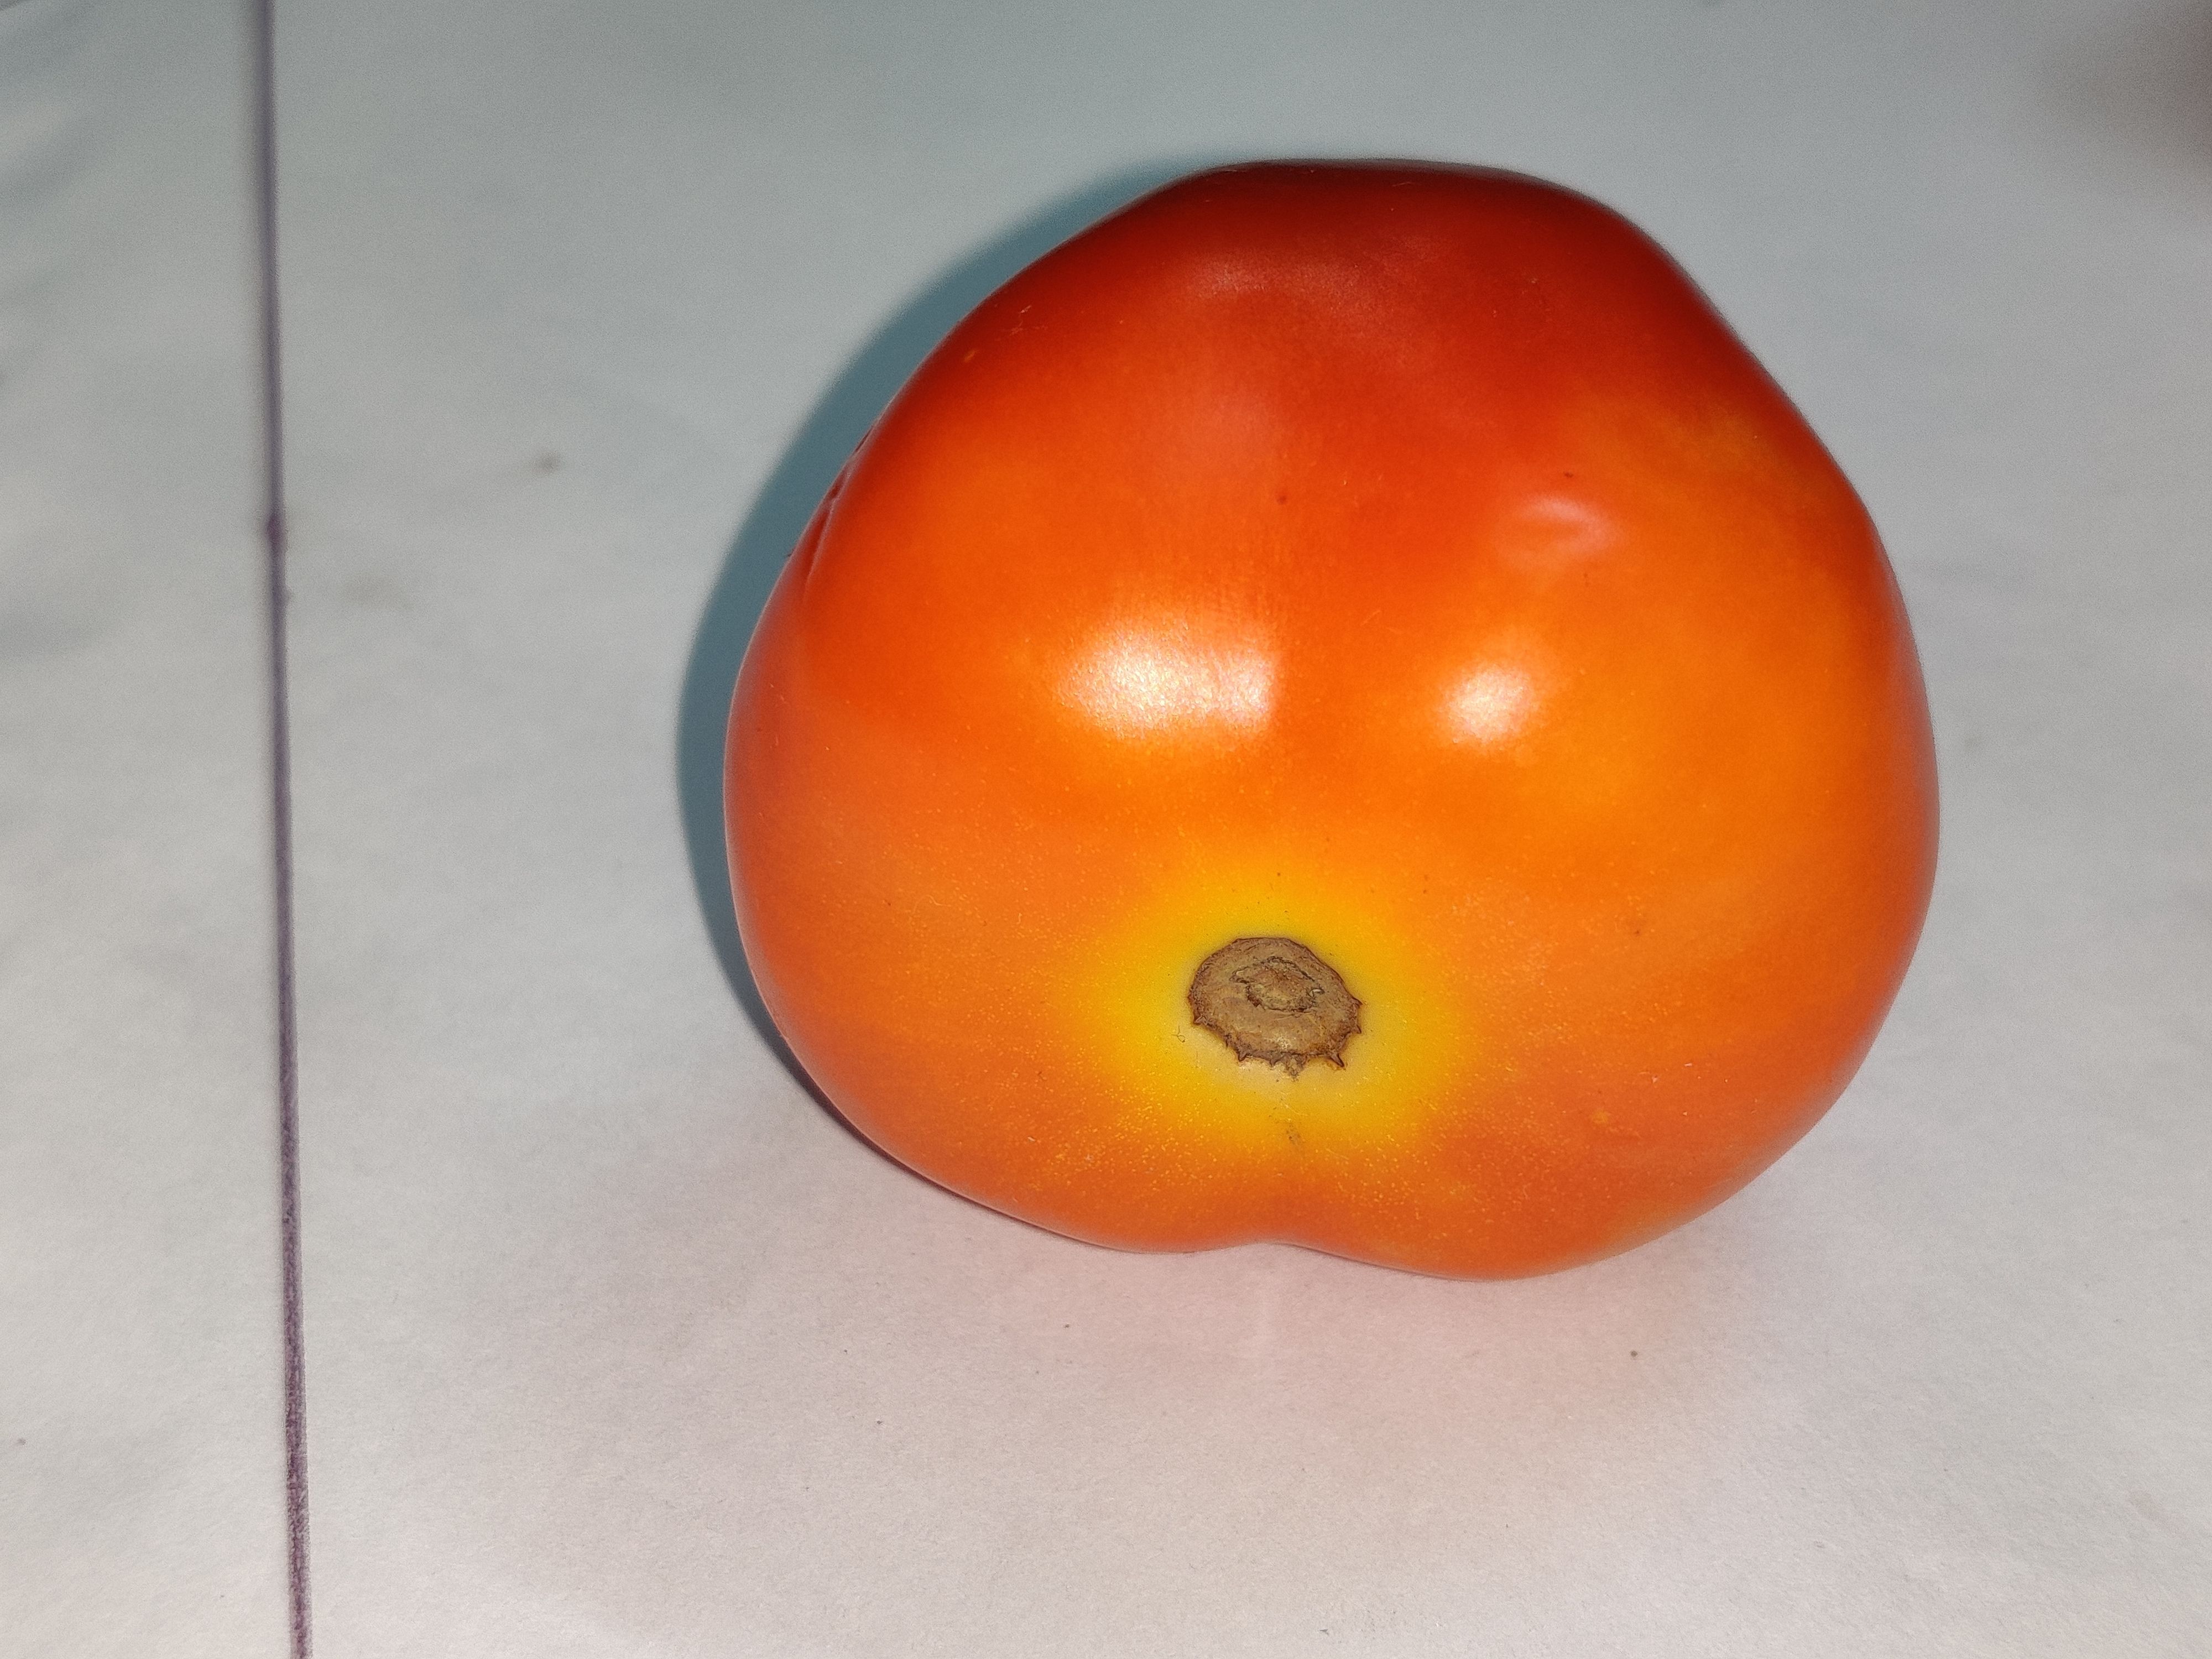
Fruit: tomatoes
Grade: 1st-grade